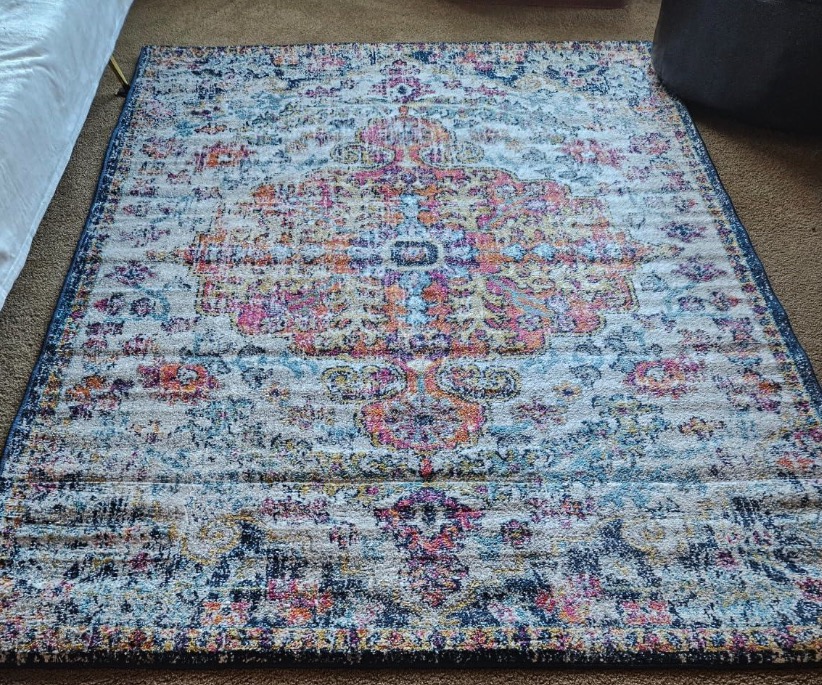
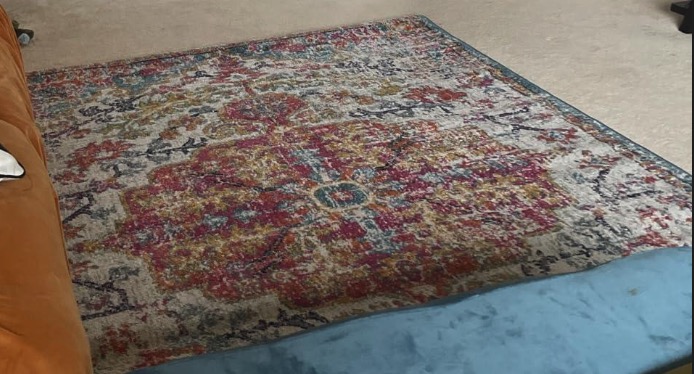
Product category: misc
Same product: yes